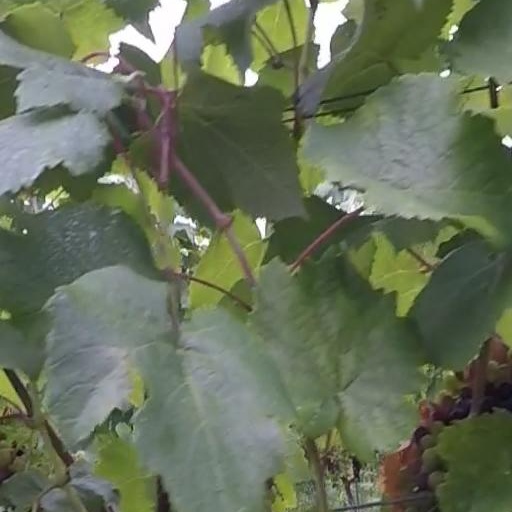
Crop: grape